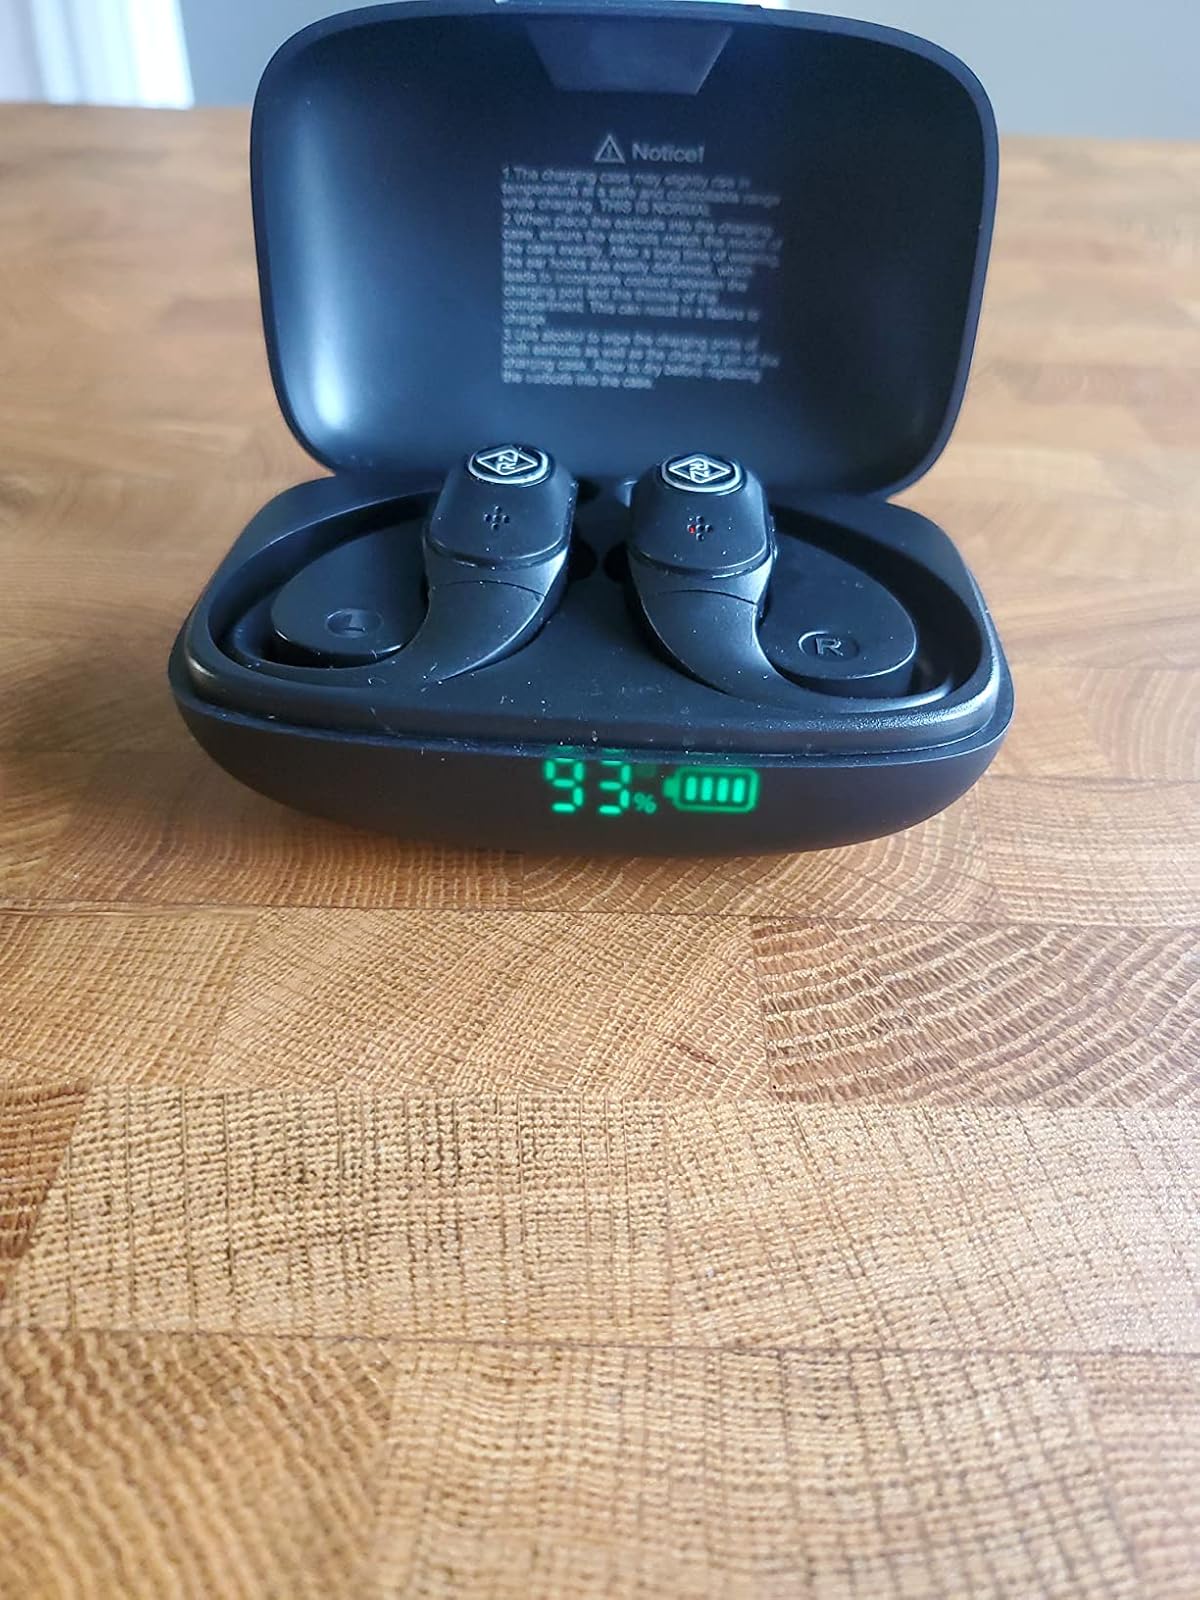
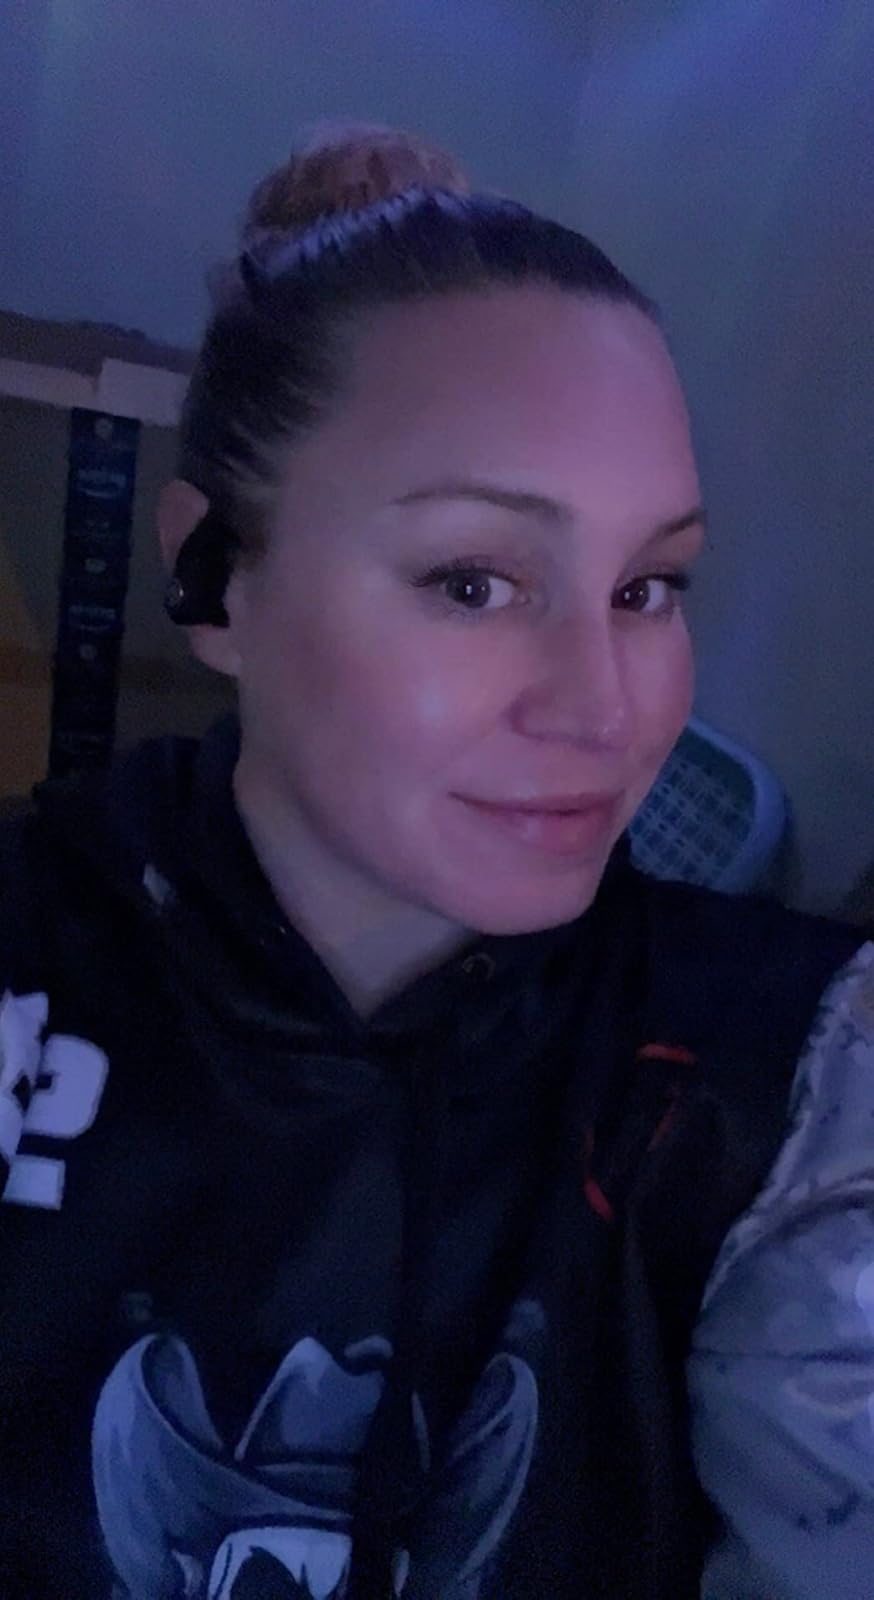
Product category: earbuds
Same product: yes